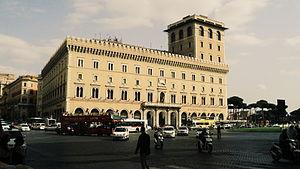
Le palais des assurances Generali, Place de Venise, Rome
Arturo Pazzi, est un architecte italien de la première moitié du XXᵉ siècle.